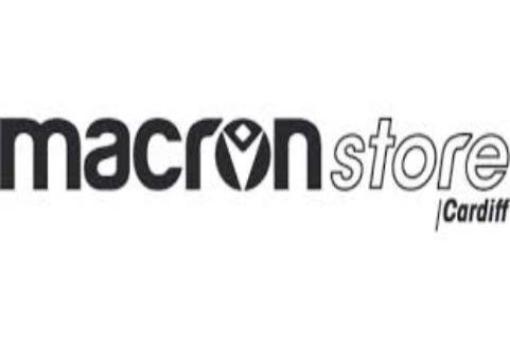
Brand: macron
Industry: Sports